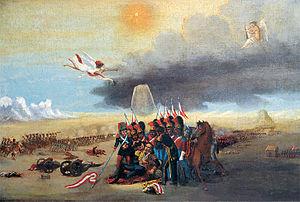
Agustín Gamarra est un général et un homme d'État péruvien du XIXᵉ siècle.